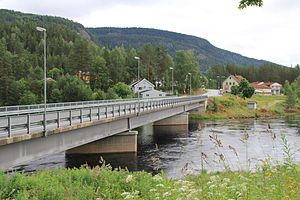
Gransherad
Gransherad er en bygd i Notodden Kommune i Telemark i Norge. Den er beliggende ca. 25 km. fra byen Notodden og ca. 15 km. fra bygden Sauland.